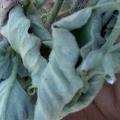
Crop: Tomato
Condition: bacterial-floundering-d